Goalkeepers (Gates Foundation)

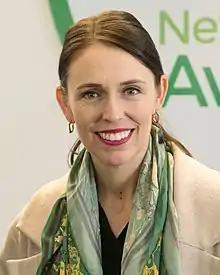
2019 Speaker, Prime Minister Jacinda Ardern

The 2021 Goalkeepers conference could not take place physically, due to the COVID-19 pandemic, but had to be held virtually. The winner of the Global Goalkeeper award was: